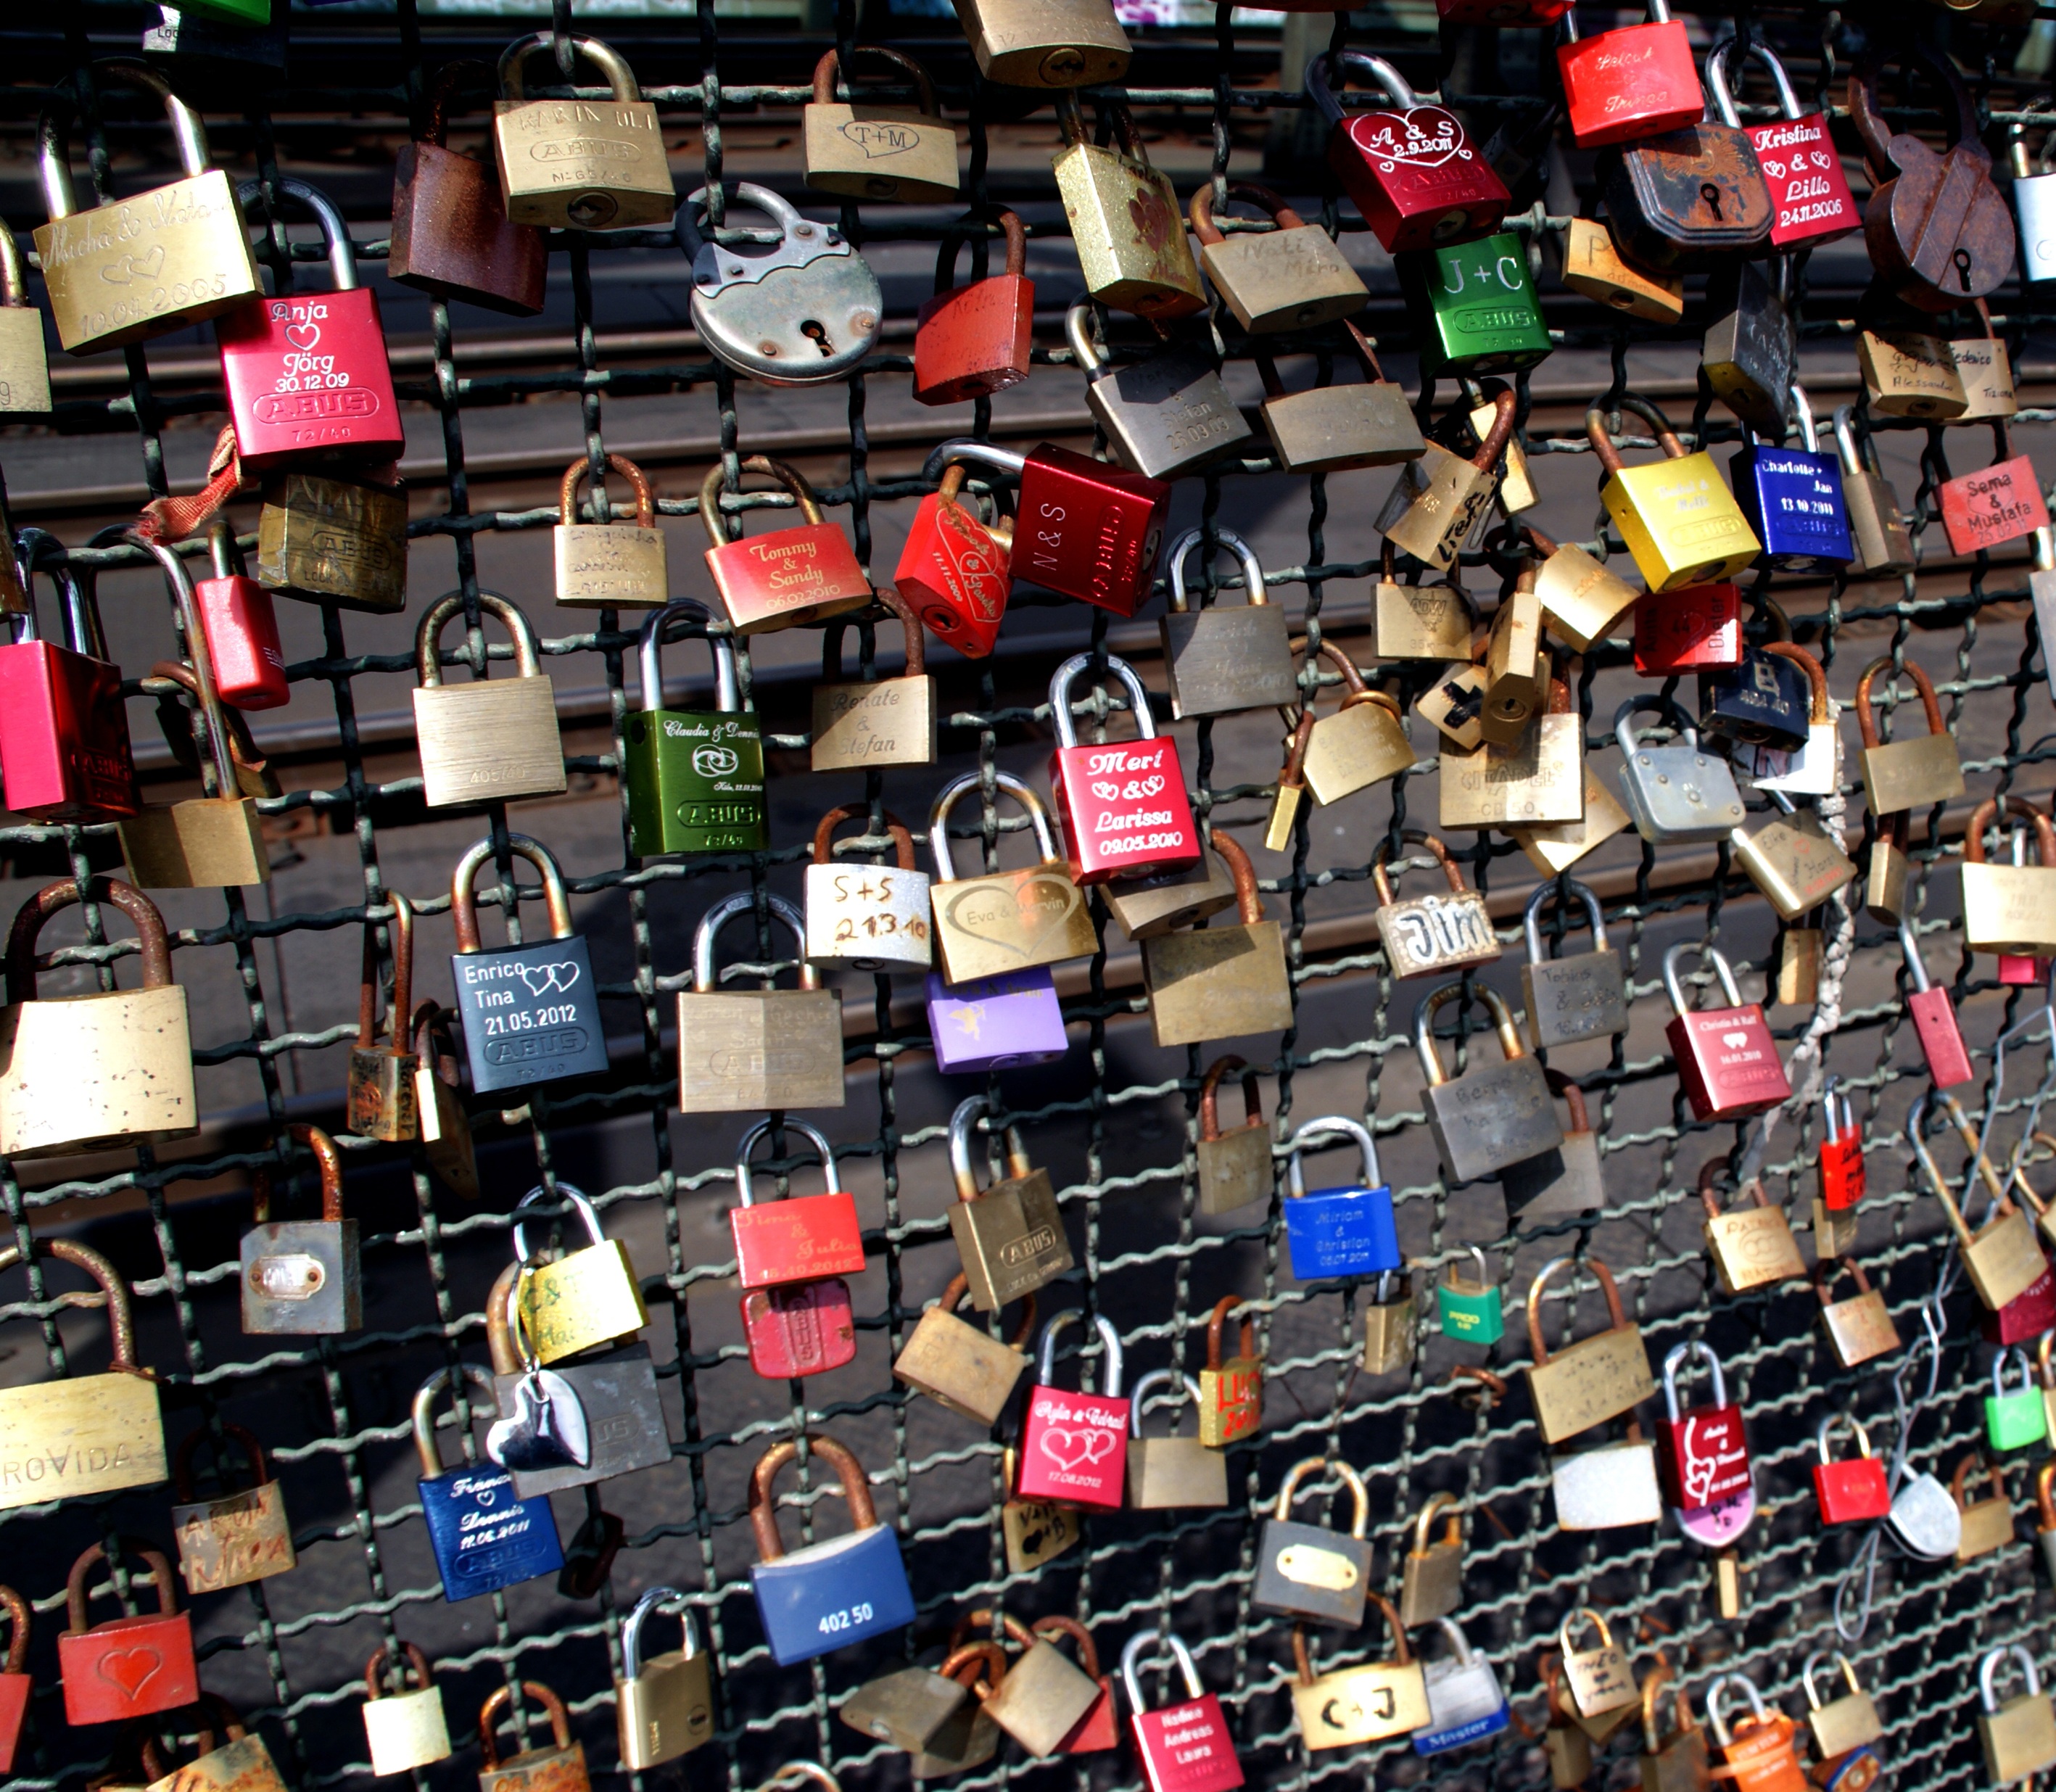
bridge, love, railing, color, communication, market, friendship, together, padlock, art, friends, relationship, couples, padlocks, promises